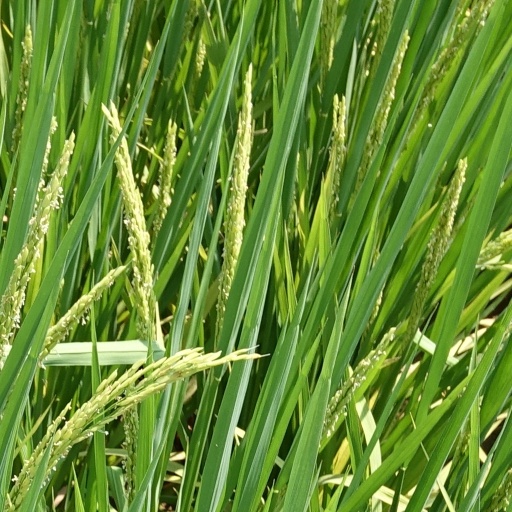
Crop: rice